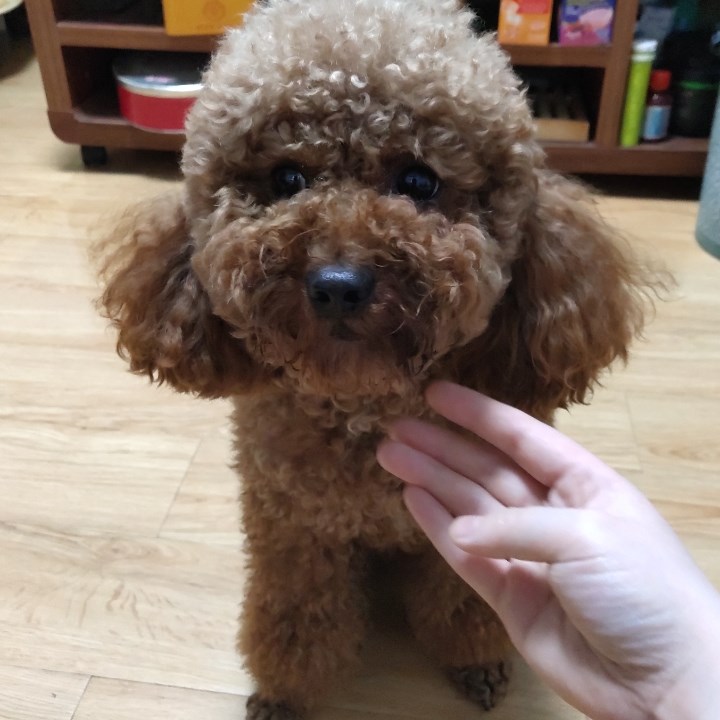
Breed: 7449-n000128-teddy